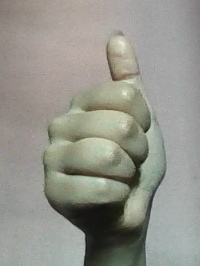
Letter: aleff